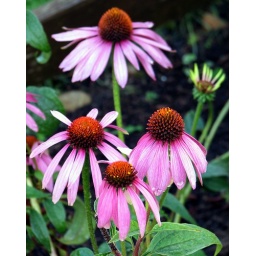
Found in a flower bed at the Curran Apple Orchard Park here in University Place, Washington.